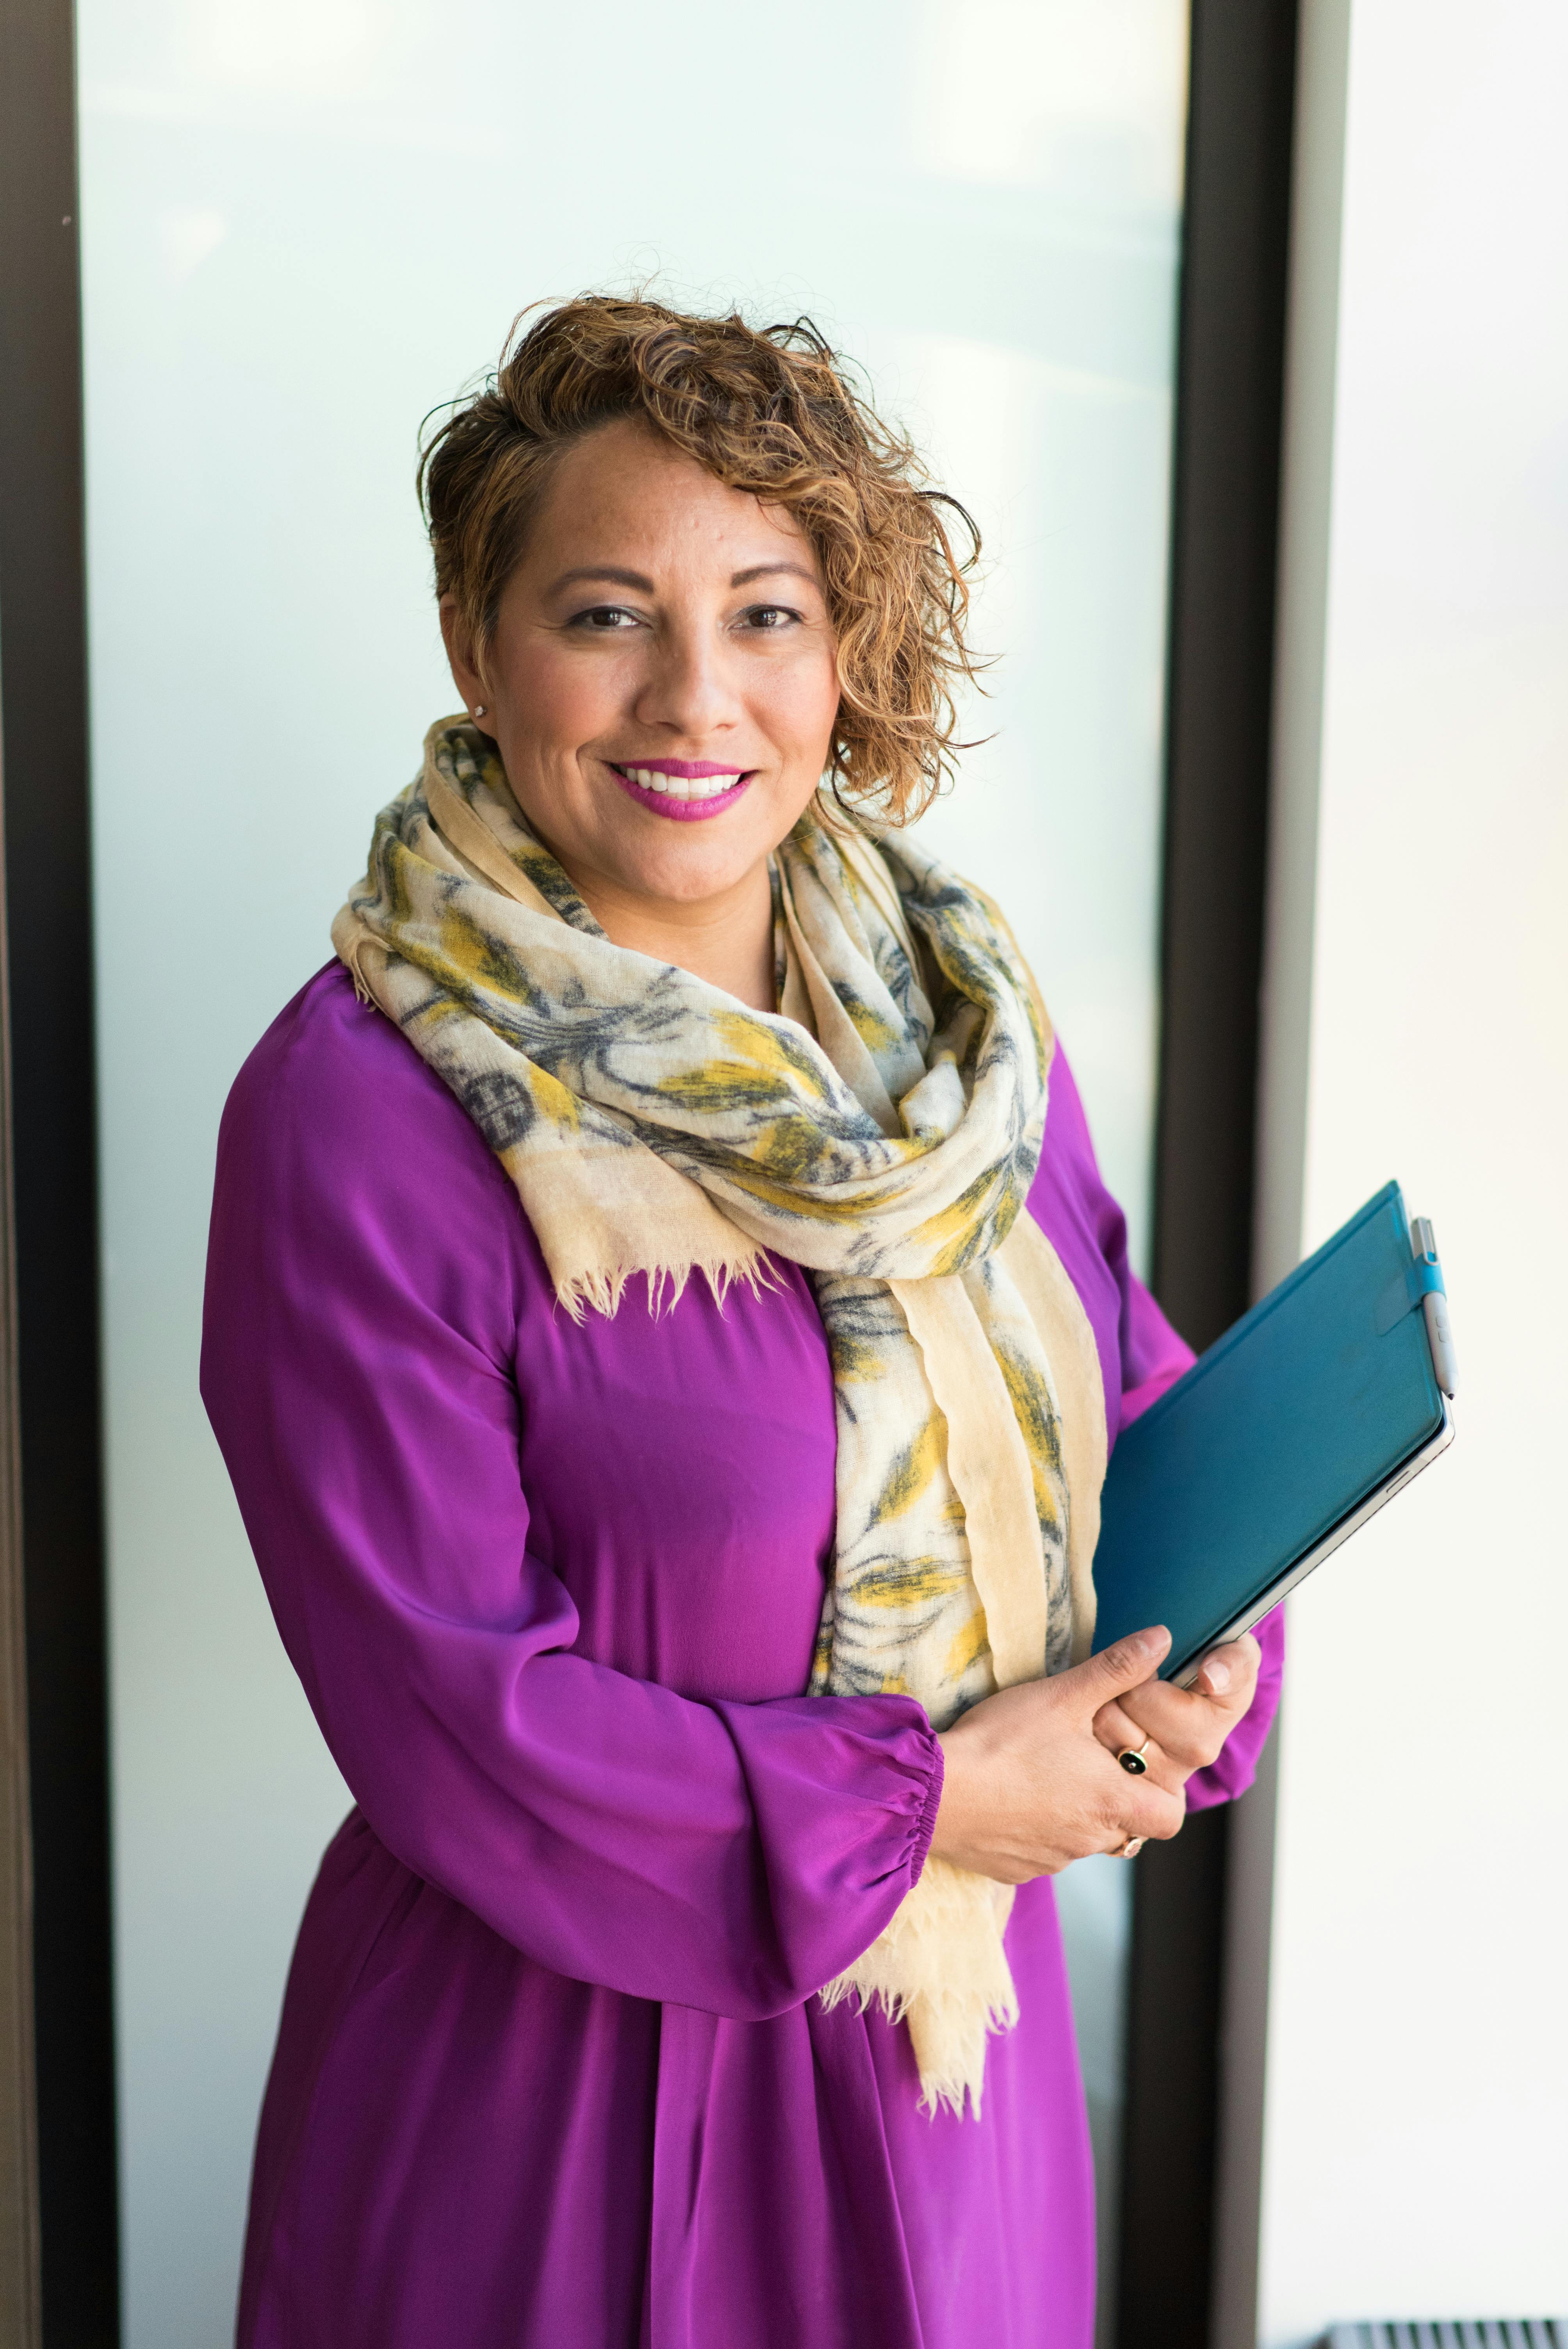
Gender: women